Alyn Smith

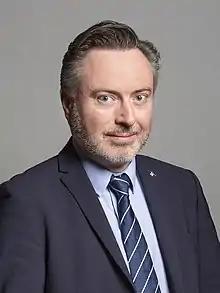
Official portrait, 2019

Alyn Edward Smith (born 15 September 1973) is a Scottish politician. A member of the Scottish National Party (SNP), he served as the Member of Parliament (MP) for Stirling from 2019 until 2024 when he unsuccessfully stood for the Stirling and Strathallan seat. He also served as a Member of the European Parliament (MEP) for Scotland from 2004 to 2019. He has been serving as SNP Spokesperson for Europe and EU Accession since December 2022.